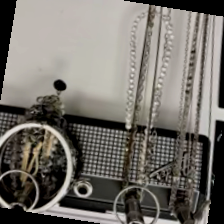
Label: has bracelet mod